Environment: real
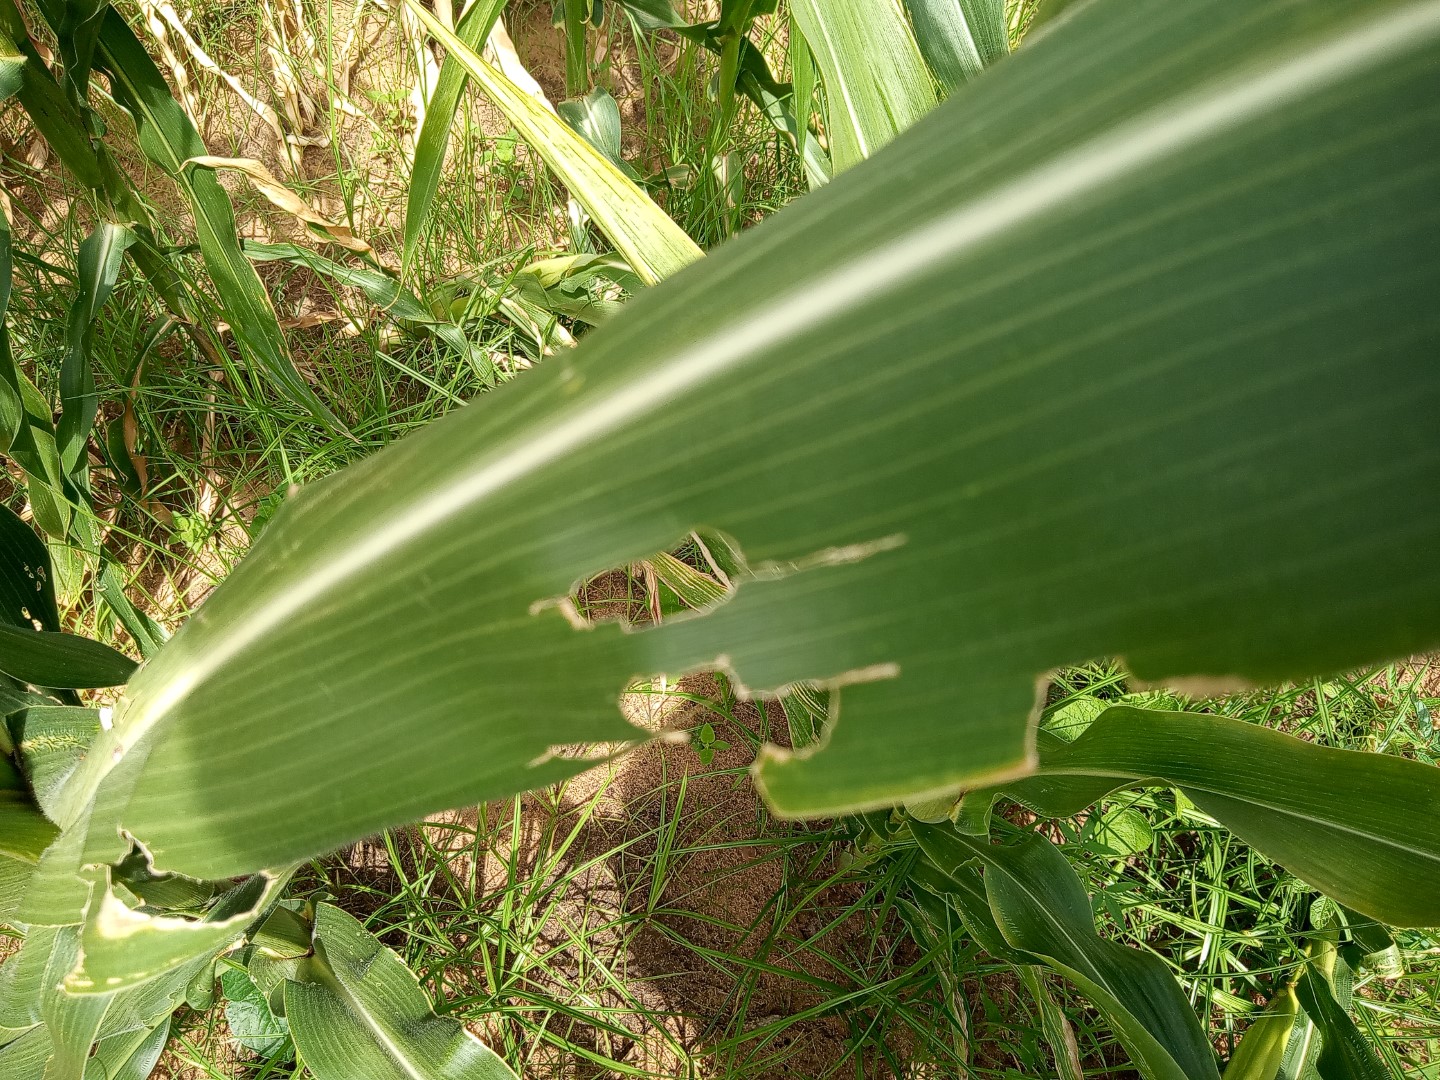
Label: fall_armyworm